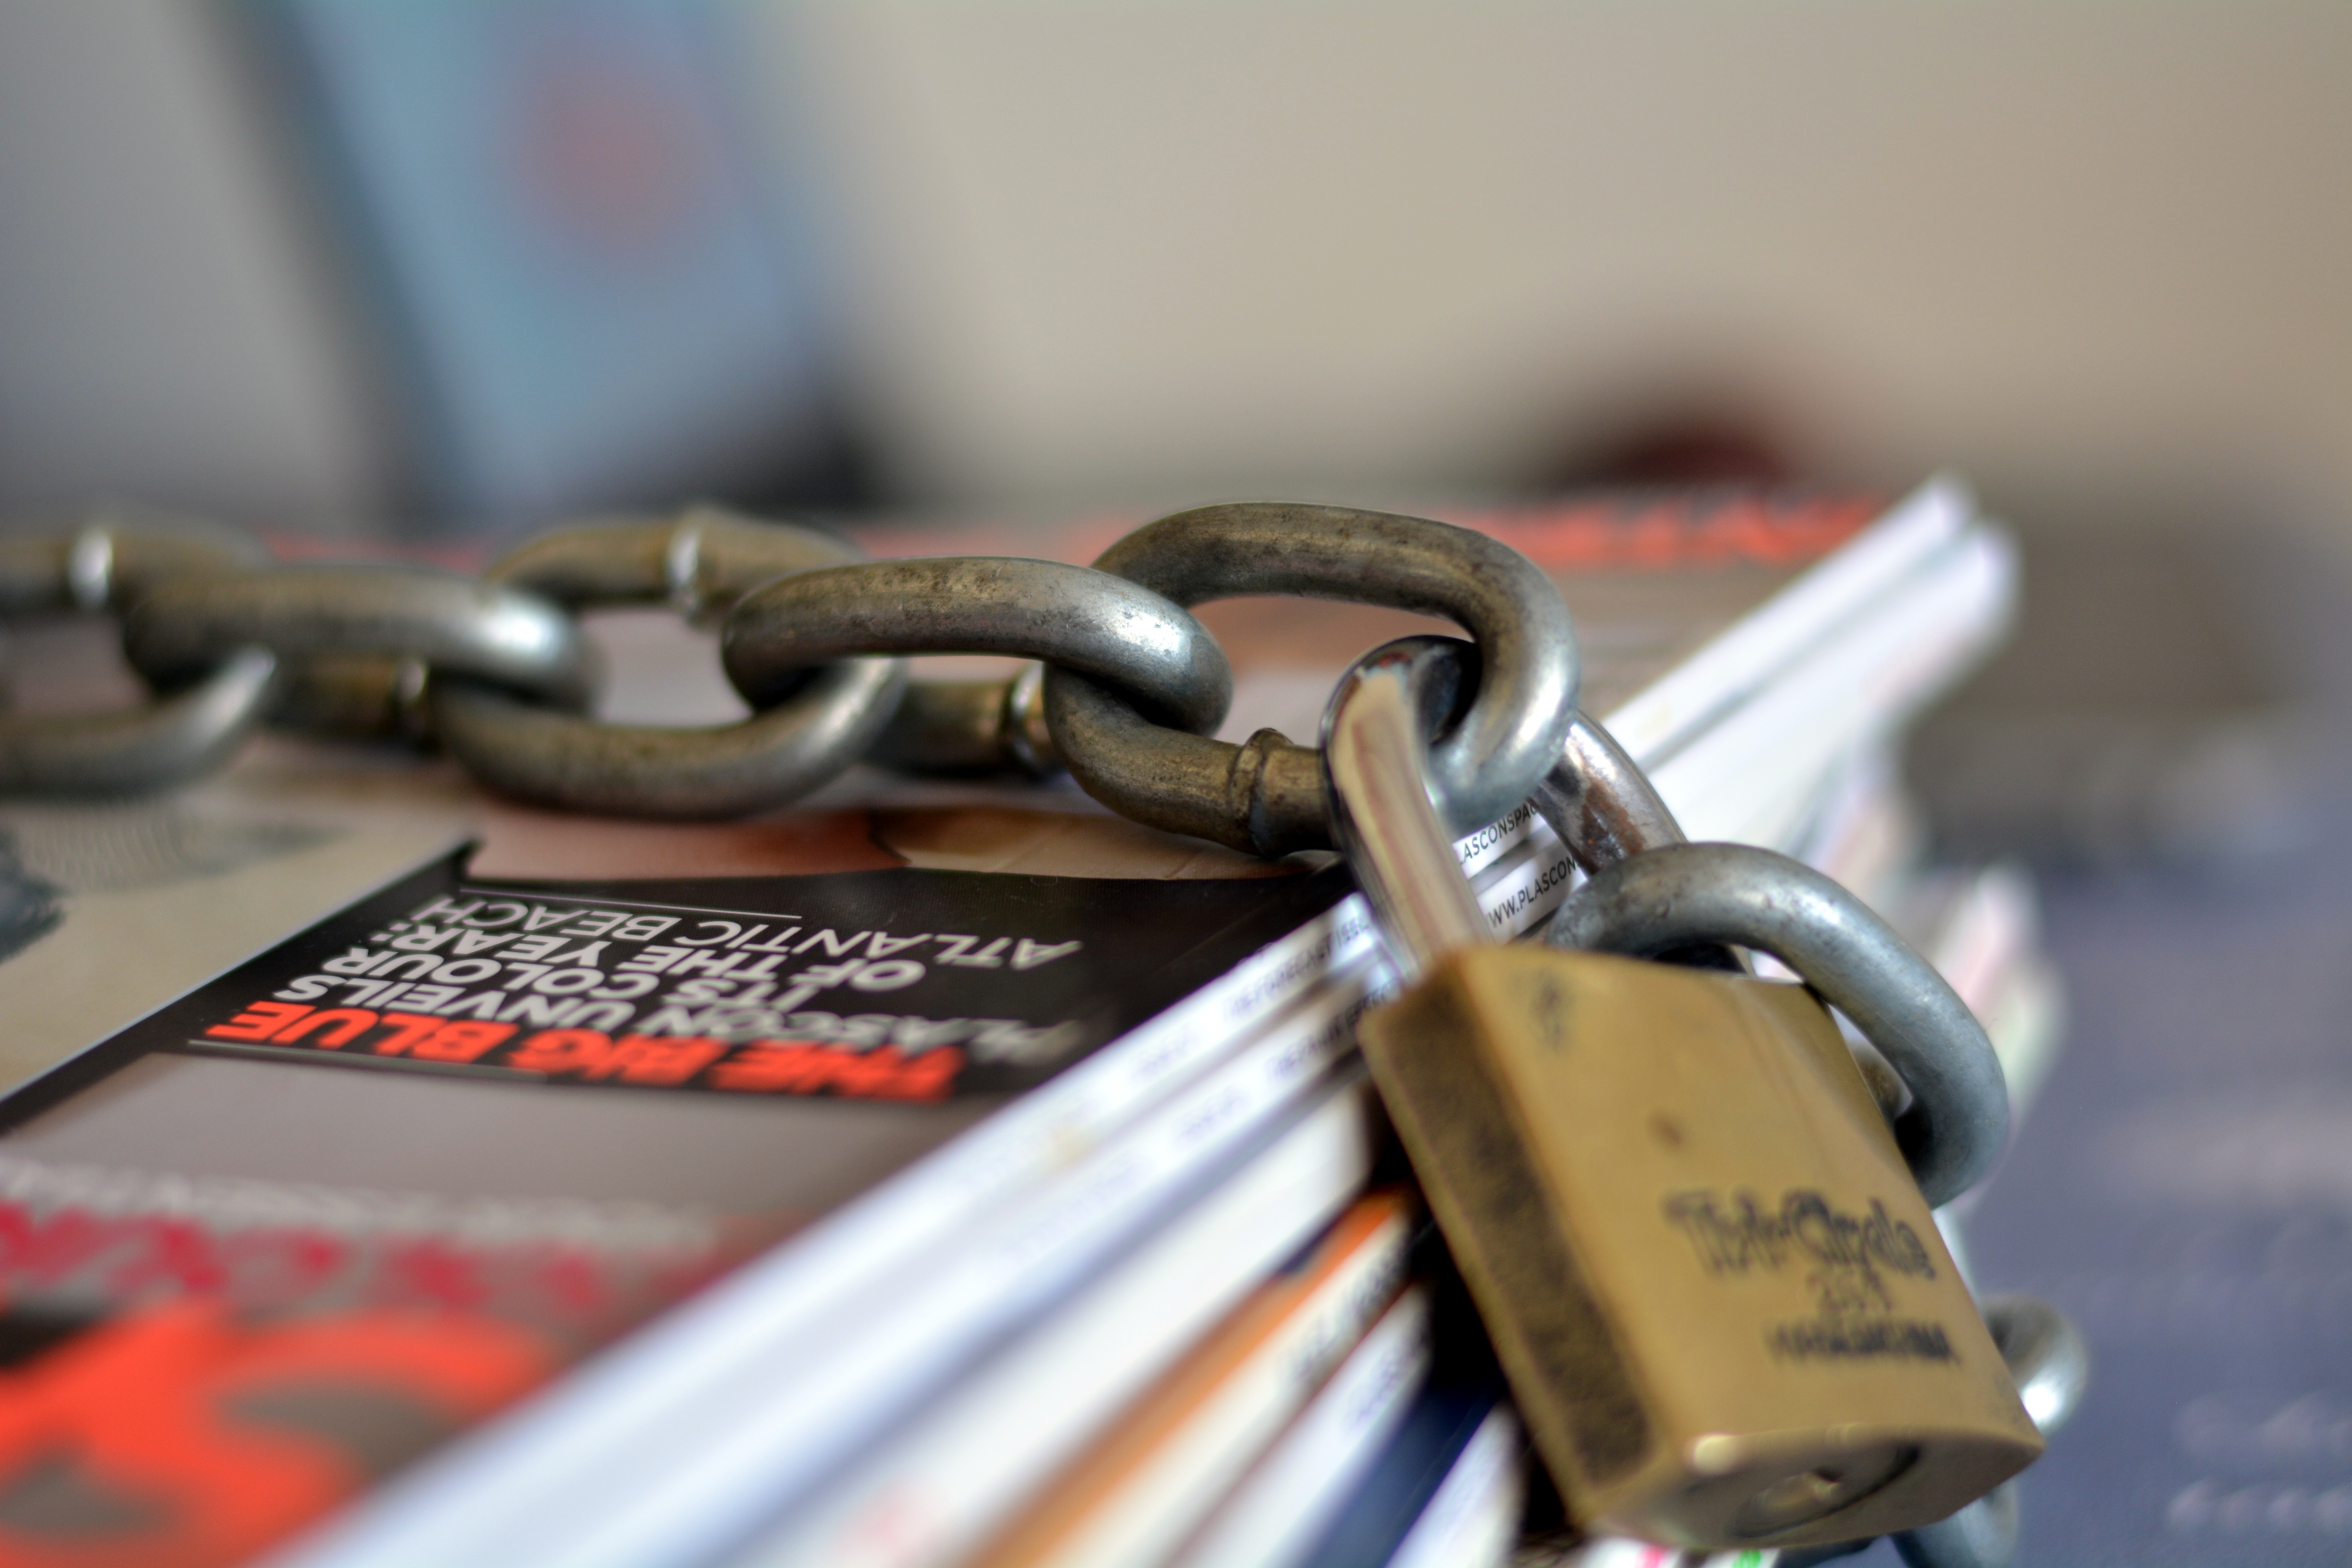
steel, metal, paper, padlock, close up, product, lock, safe, hardware accessory, chained magazines